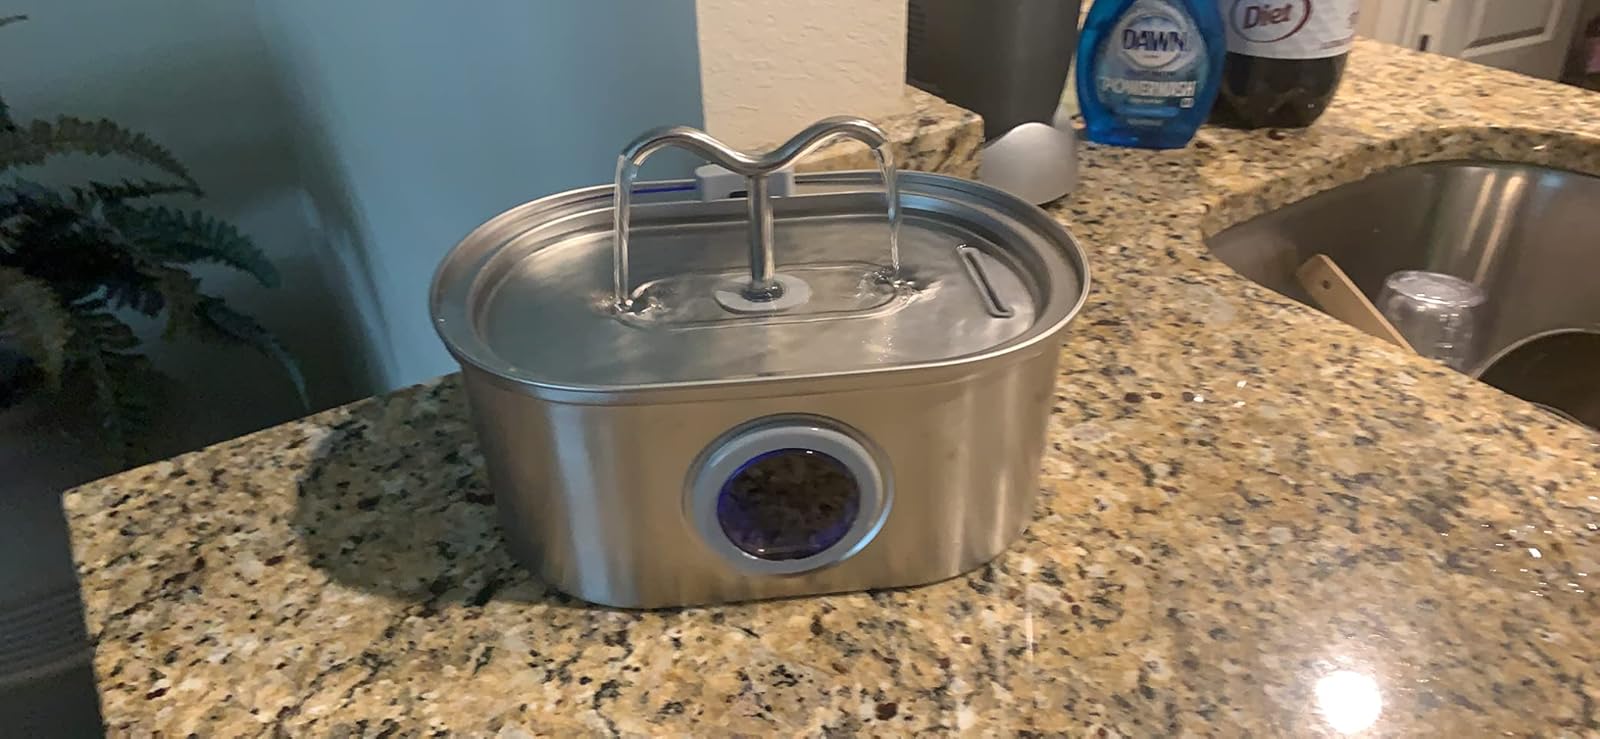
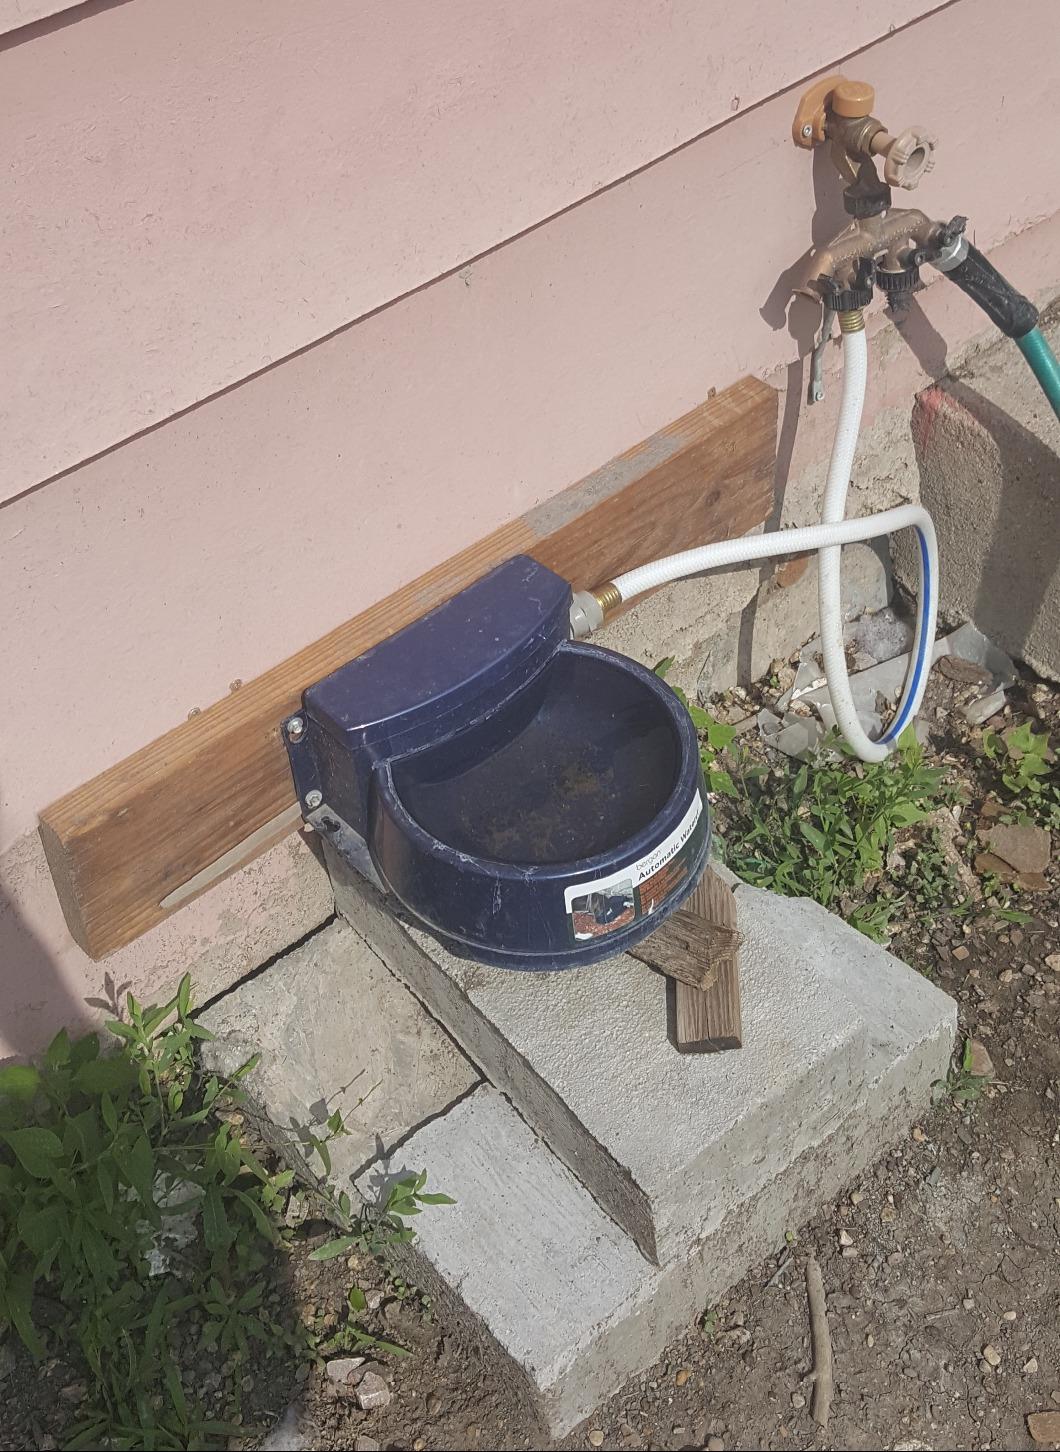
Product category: items_bowl
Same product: no